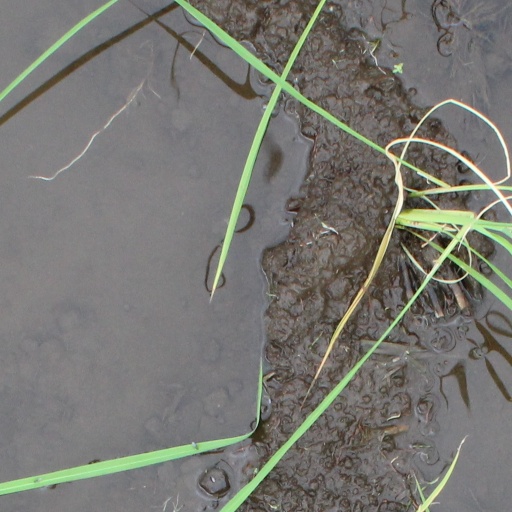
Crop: rice